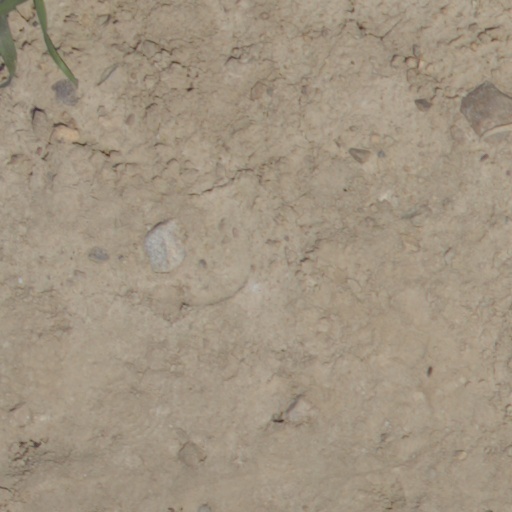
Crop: wheat